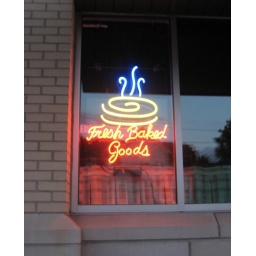
A neon sign in the window of the Omlette Shoppe on Michigan Street